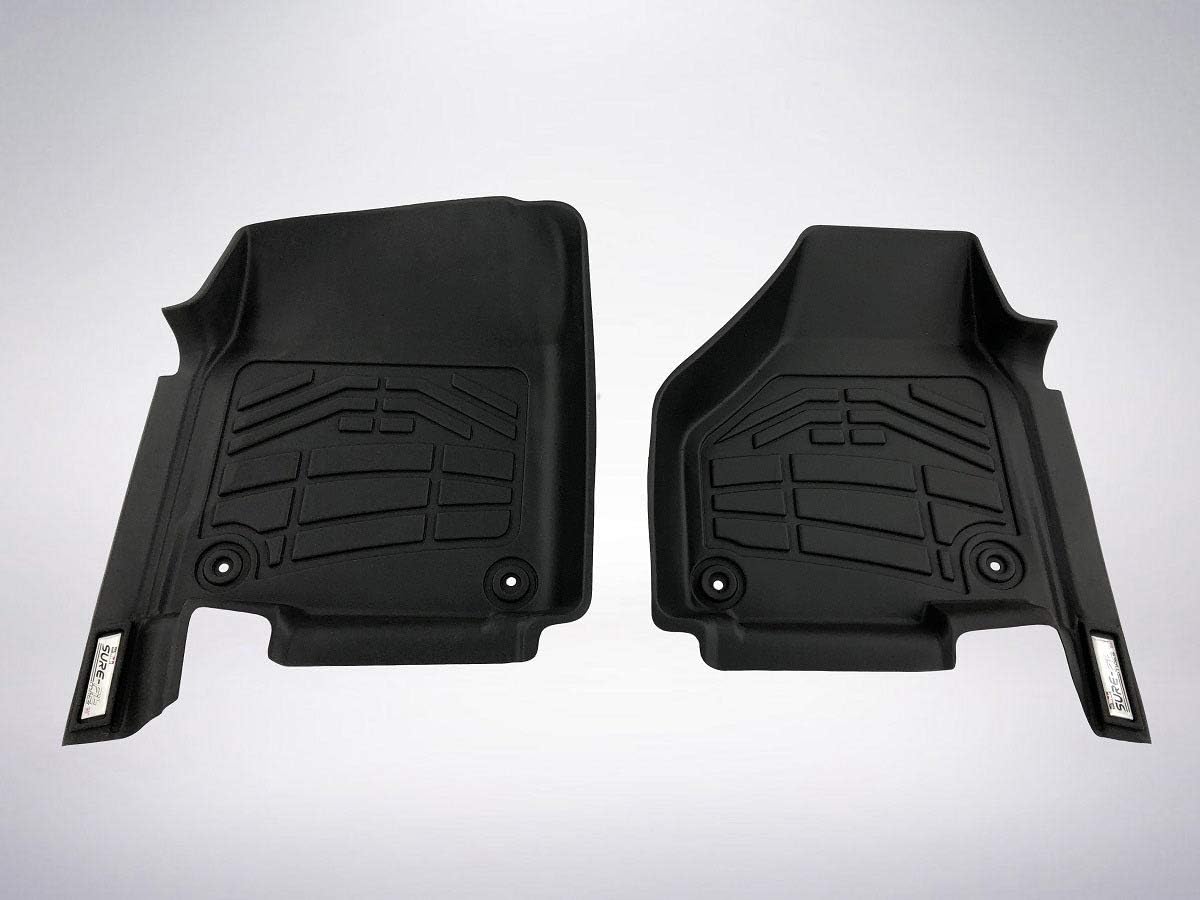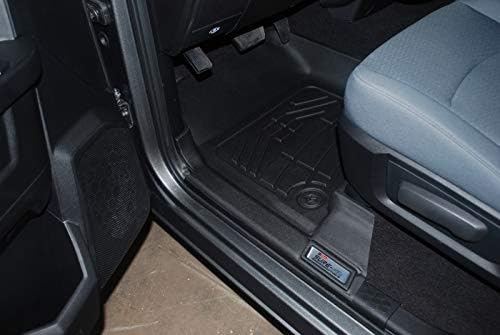
Wade 2-Piece Sure-Fit Floor Mat Liners for 1st Row 2012-2019 Dodge Ram 1500 Classic Quad Cab/2012-2019 Dodge Ram 2500/3500 Quad, Regular Cab (Black)
Category: Automotive
These Black Wade Sure-Fit Floor Mats are digitally designed to ensure a custom fit for your 2012-2019 Dodge Ram 1500 Classic Quad Cab/2012-2019 Dodge Ram 2500/3500 Quad, Regular Cab. These floor liners are manufactured out of a high quality TPO/TPR hybrid blend material. The rigid core provides a strong but flexible form while the non-slip surface provides traction. Wade floor mats are designed to provide premium protection to the vehicle's interior carpets. This means mud, snow, and accidental spills don't stand a chance. The mats utilize 3M automotive grade Velcro and original factory retention hooks to secure them in place. All Wade floor mats are proudly made in the United States and feature a Limited Lifetime Warranty. Will NOT fit vehicles with vinyl flooring. Excludes all brand new 2019 Ram 1500 body style models.
Features: These Black Floor Mats fit 2012-2019 Dodge Ram 1500 Classic Quad Cab/2012-2019 Dodge Ram 2500/3500 Quad, Regular Cab models ONLY - Excludes new 2019 Ram 1500 body style models | Mats are designed to protect vehicle's interior from everyday wear and tear; Front row mats extend out over door sill | Designed to utilize front row driver and passenger side OE retention hooks; Automotive grade velcro secures door sill coverage in place | Easy installation and mats clean up easily | Proudly designed and made in the USA; backed by a Limited Lifetime Warranty